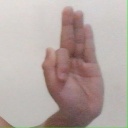
अक्षर: फ